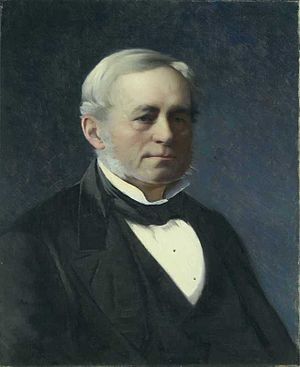
Otto Joachim Løvenskiold
Otto Joachim Løvenskiold ved Asta Nørregaard.
Otto Joachim Løvenskiold var en norsk dommer og politiker, der var stortingsrepræsentant og borgmester i Kristiania samt fra 1854 til sin død højesteretsdommer.